Skarżyński

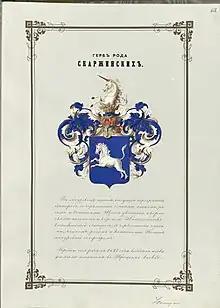
Coat of Arms of the Skarzhinsky Family. Original Image From Part 12 of the General Armorial From the Noble Families of the All Russian Empire.

In 1900, brothers Alexander and Pavel Skarzhinsky jointly owned 665 acres of land in the Mglinsky district, Russia.